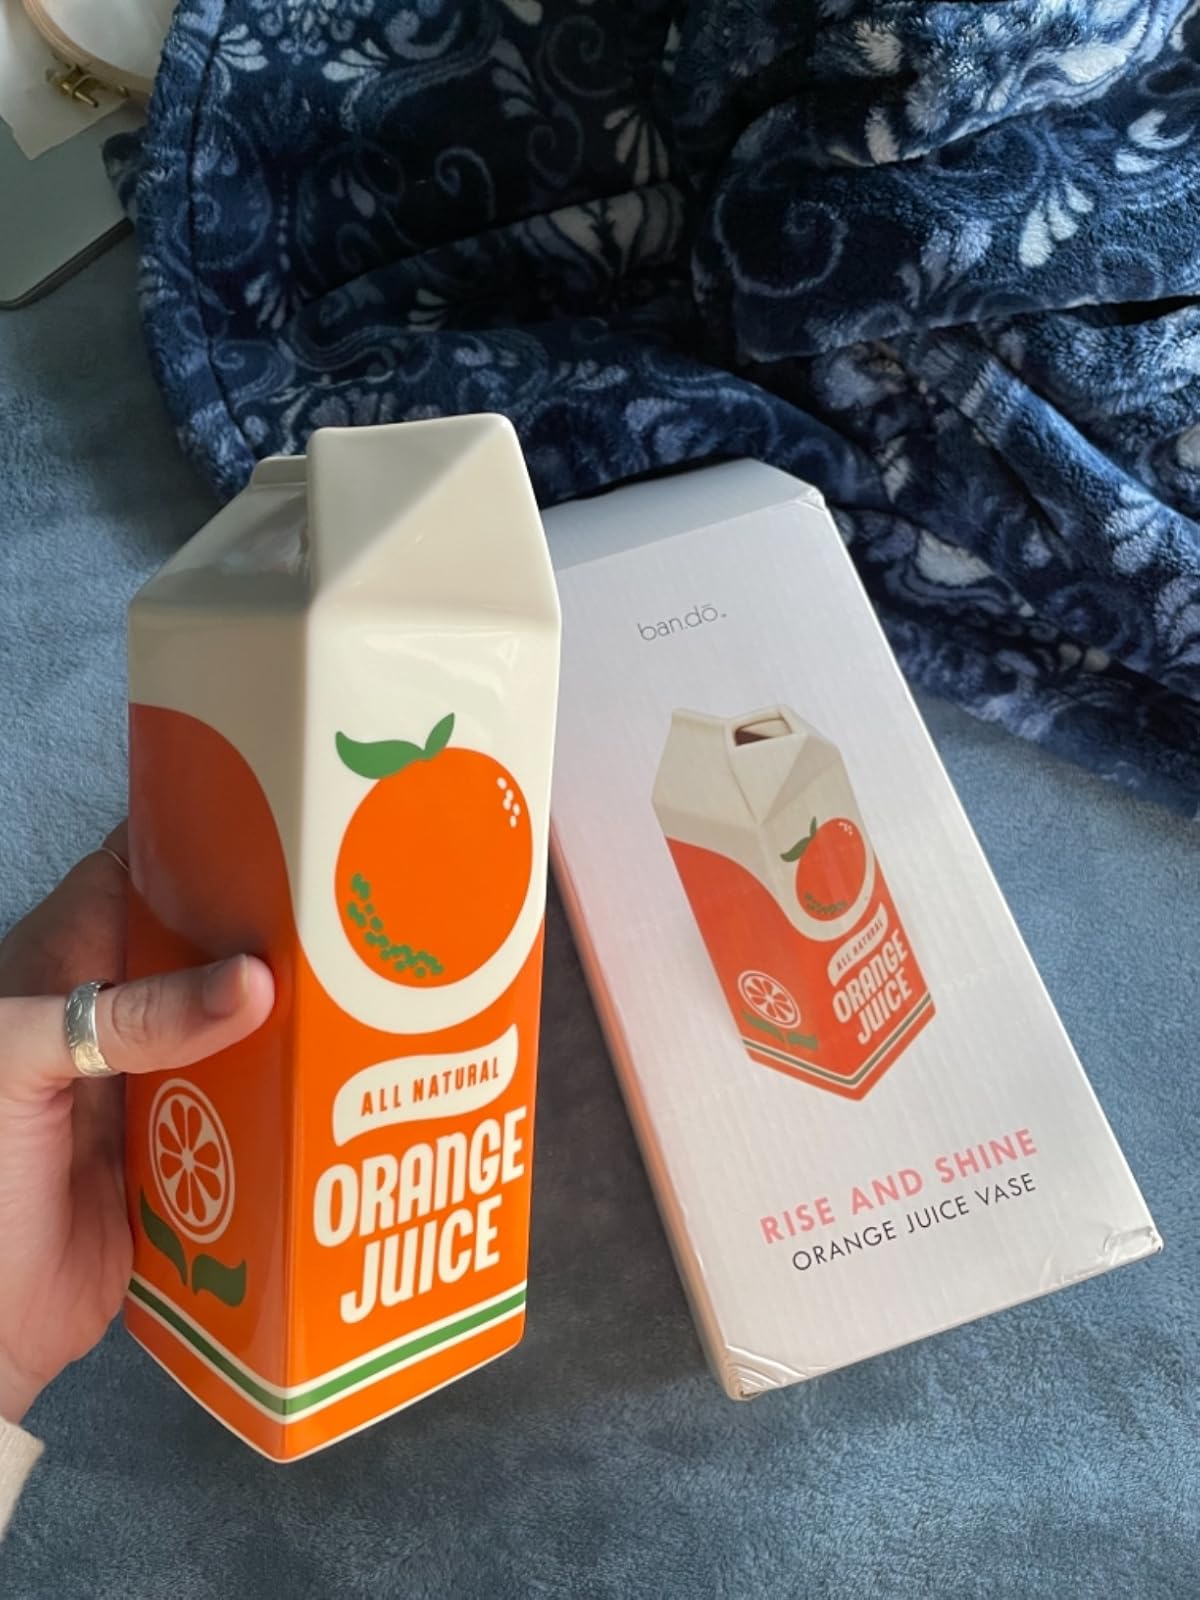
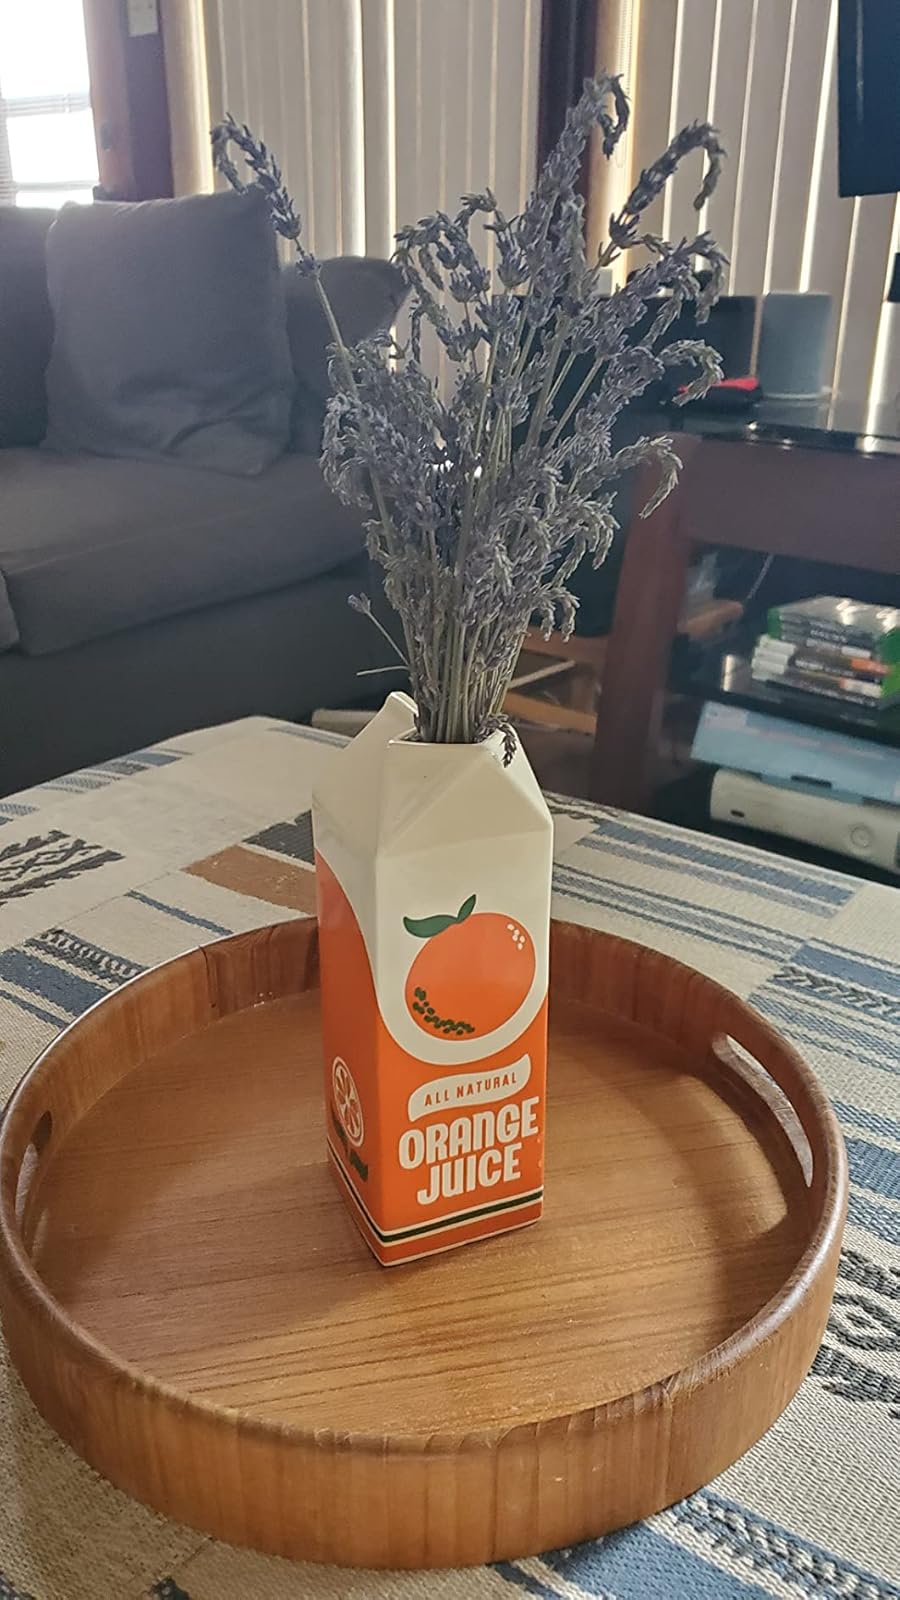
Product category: vase
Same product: yes